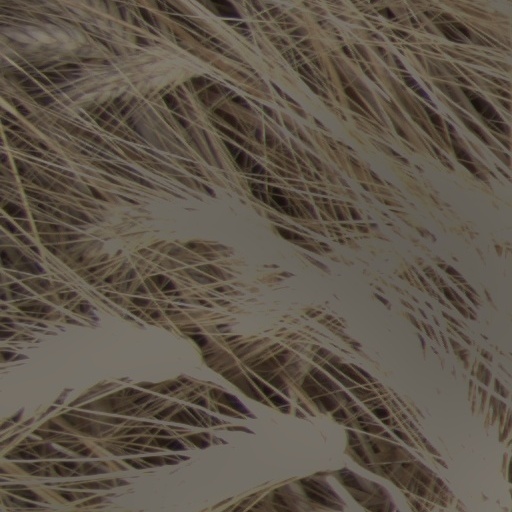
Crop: wheat